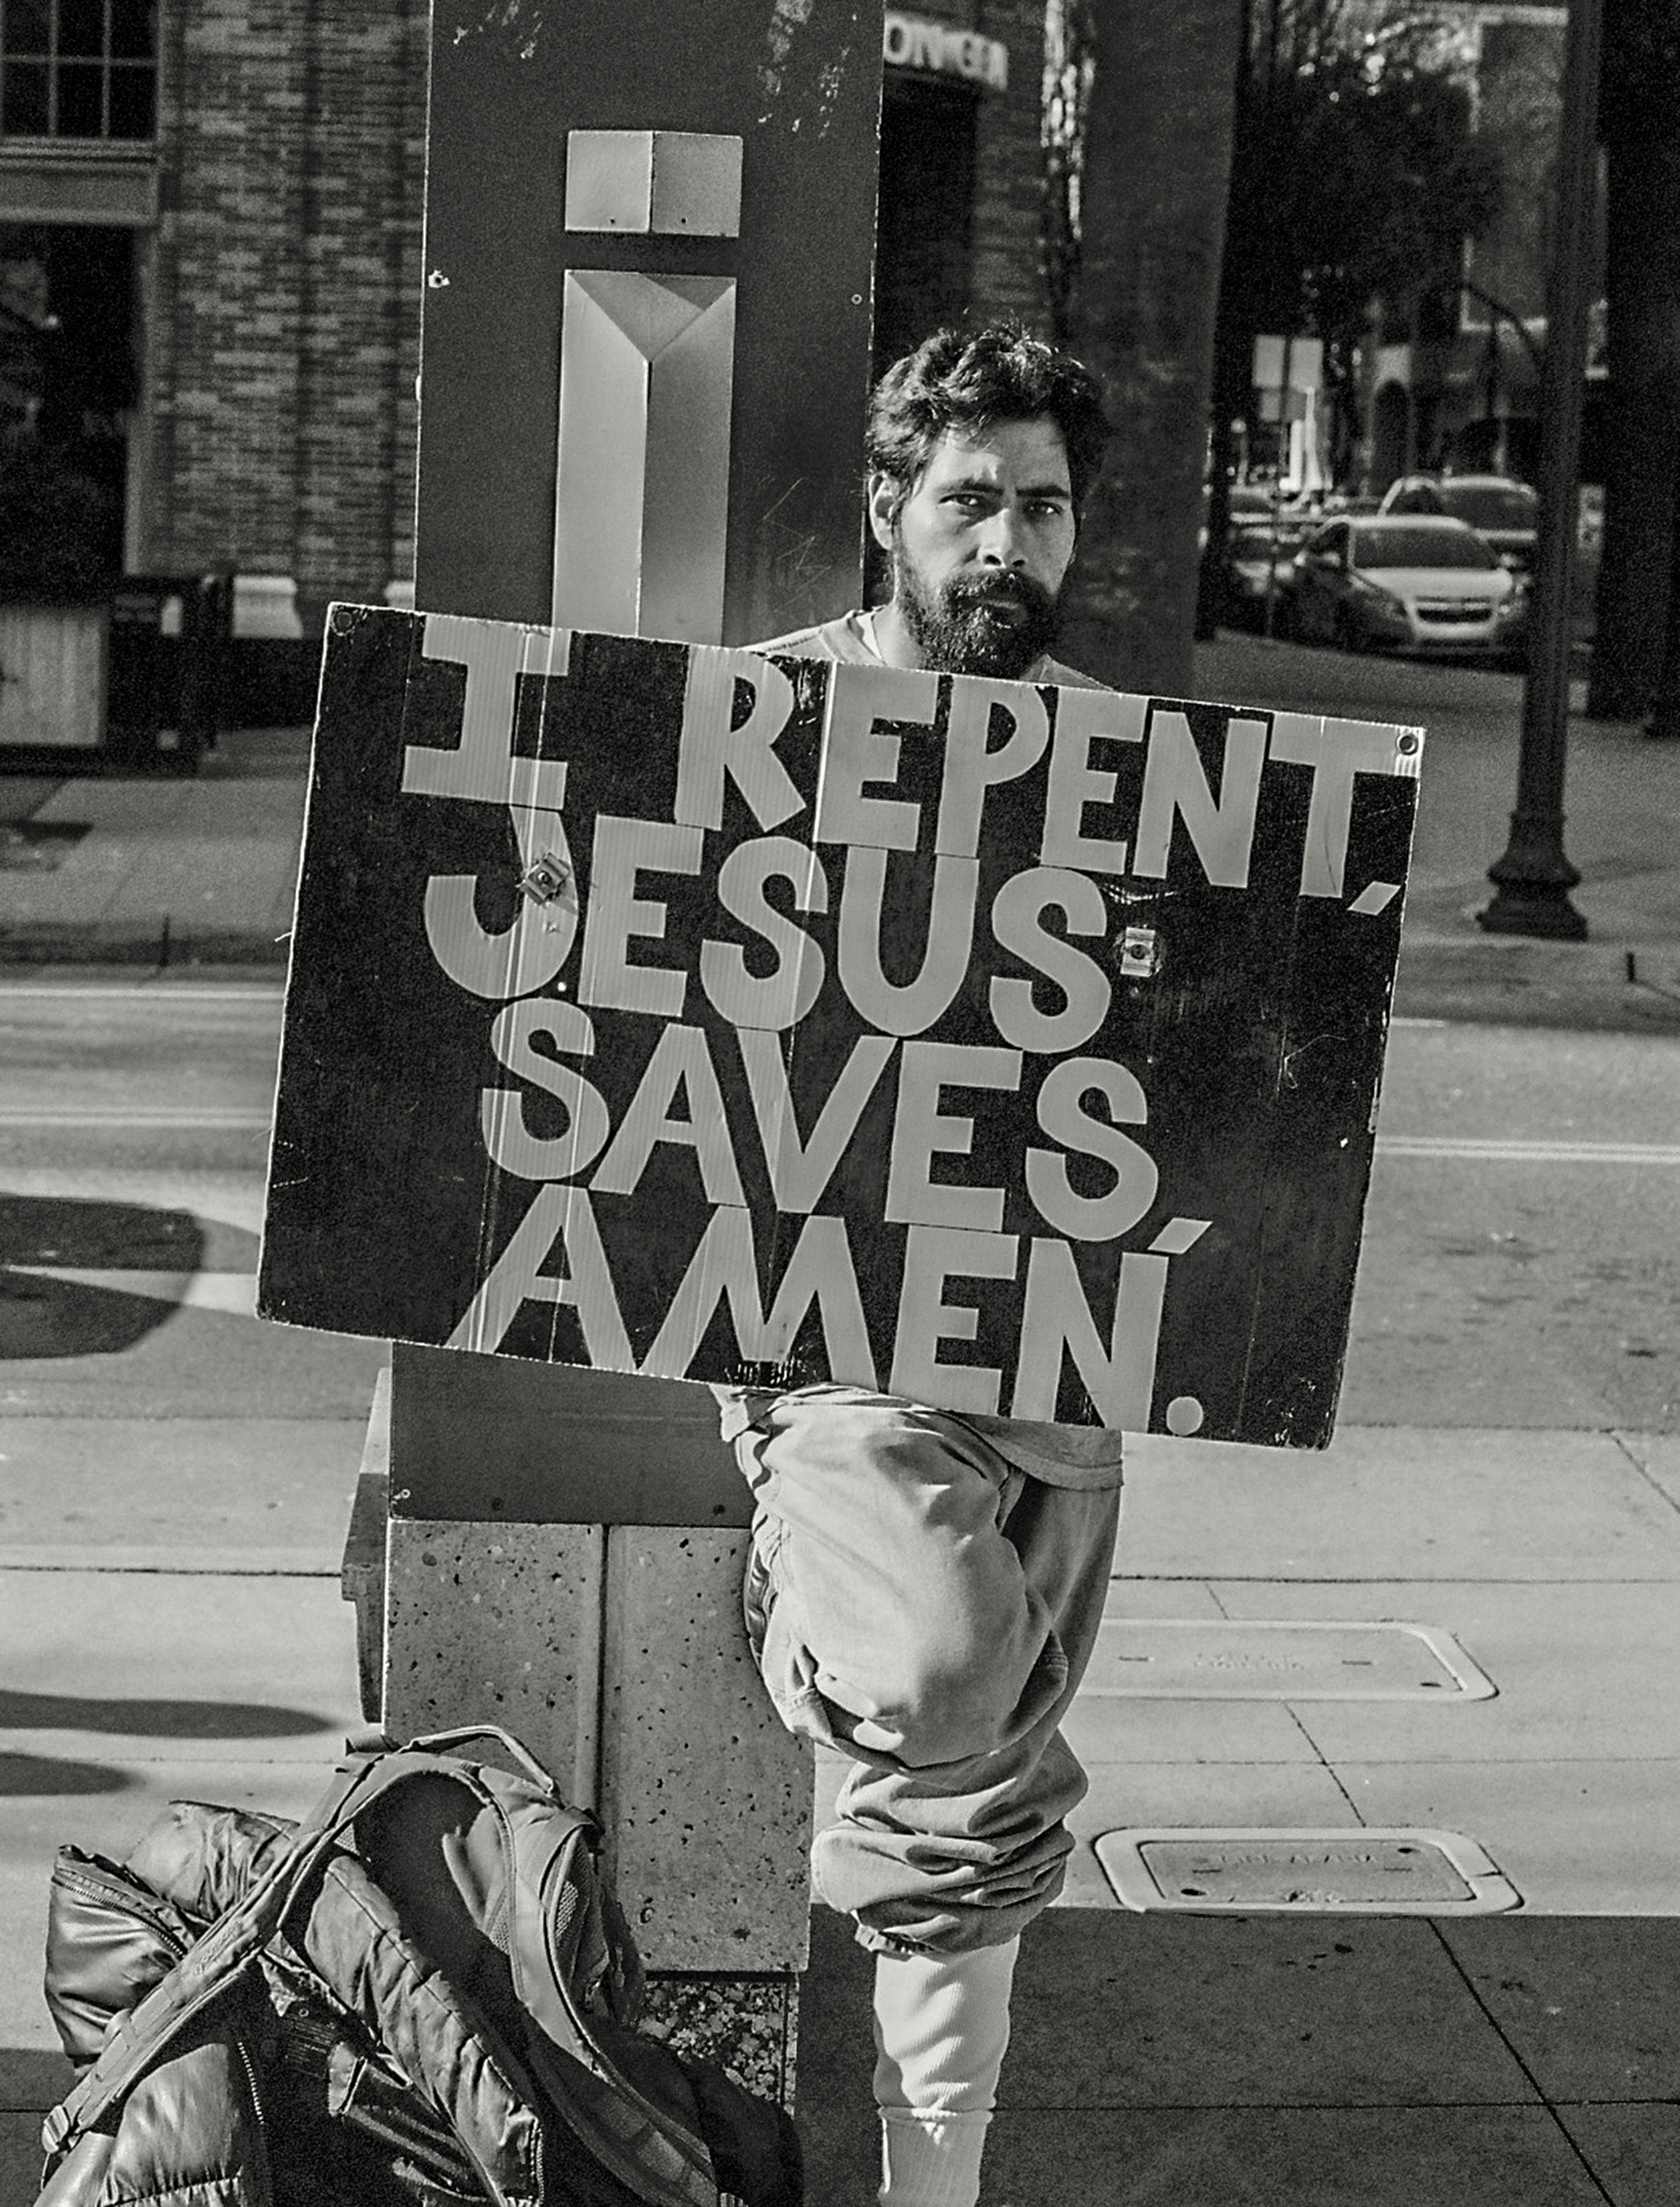
black and white, road, white, street, film, black, monochrome, art, infrastructure, photograph, jesus, kodak, sacramento, sacramentovalley, theology, repent, amen, endoftheworld, monochrome photography